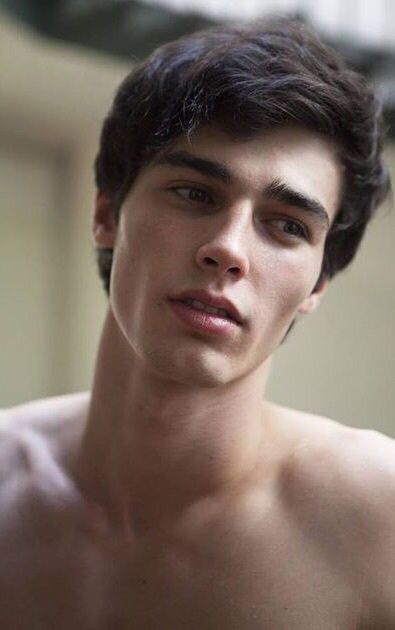
Gender: men